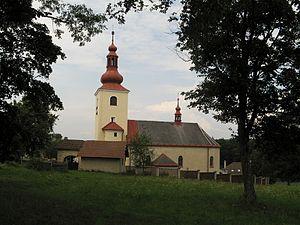
Dětřichov est une commune du district de Svitavy, dans la région de Pardubice, en Tchéquie. Sa population s'élevait à 331 habitants en 2017.